Maurice Richard

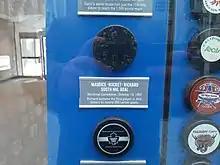
The puck Richard used to score his 500th NHL goal on October 19, 1957. Richard was the first player in league history to record 500 career goals.

There is a Maurice Richard fonds at Library and Archives Canada. The archival reference number is R9534.